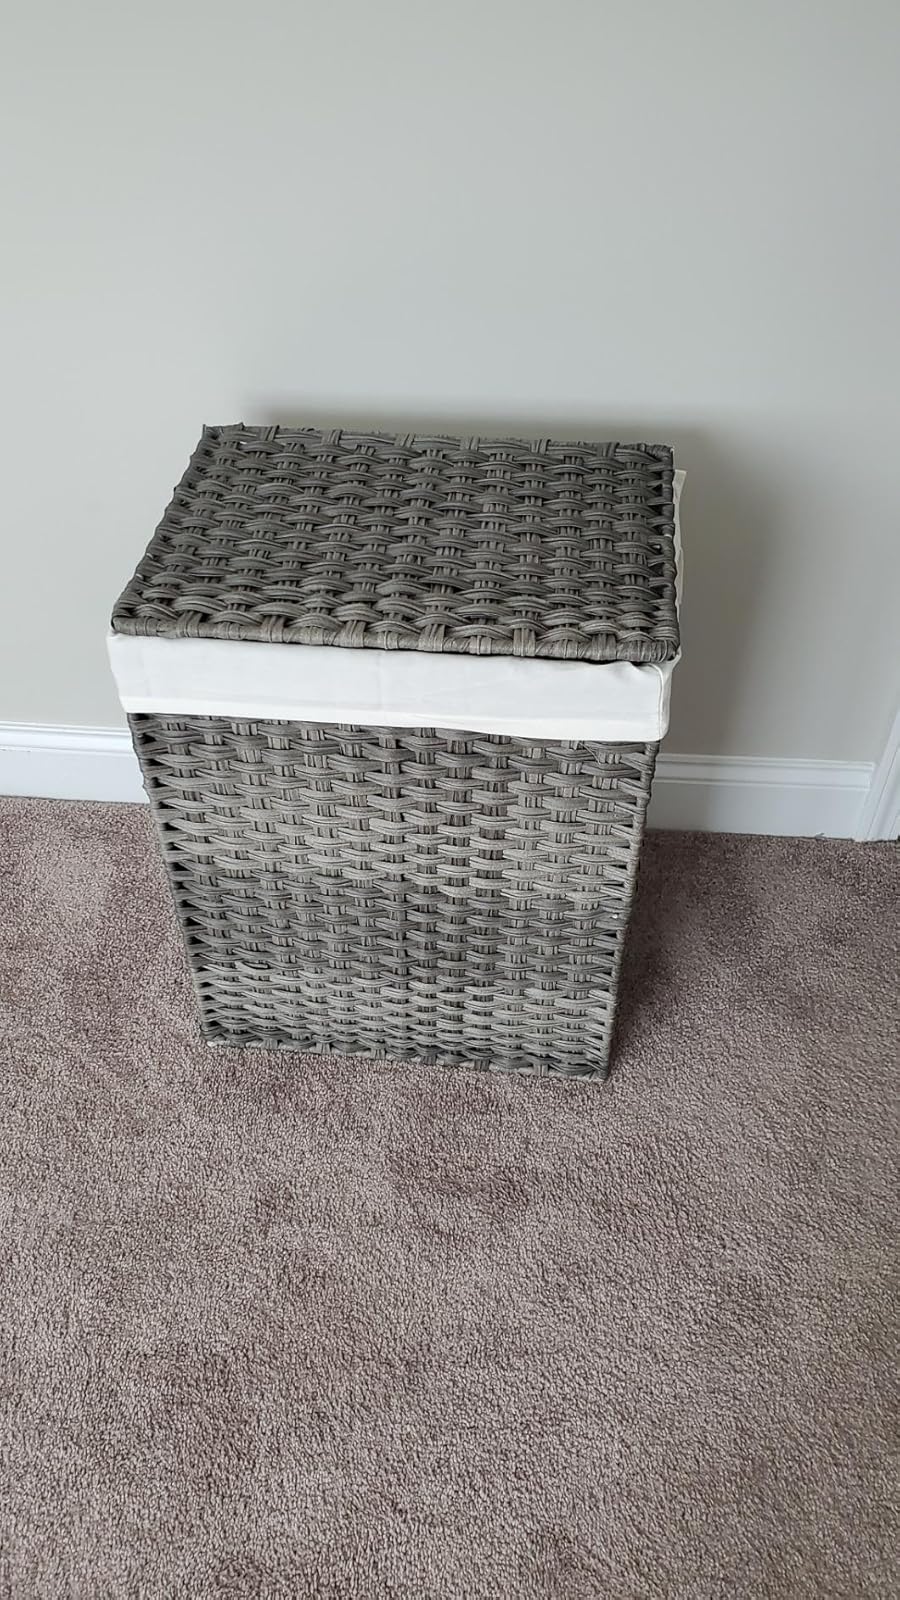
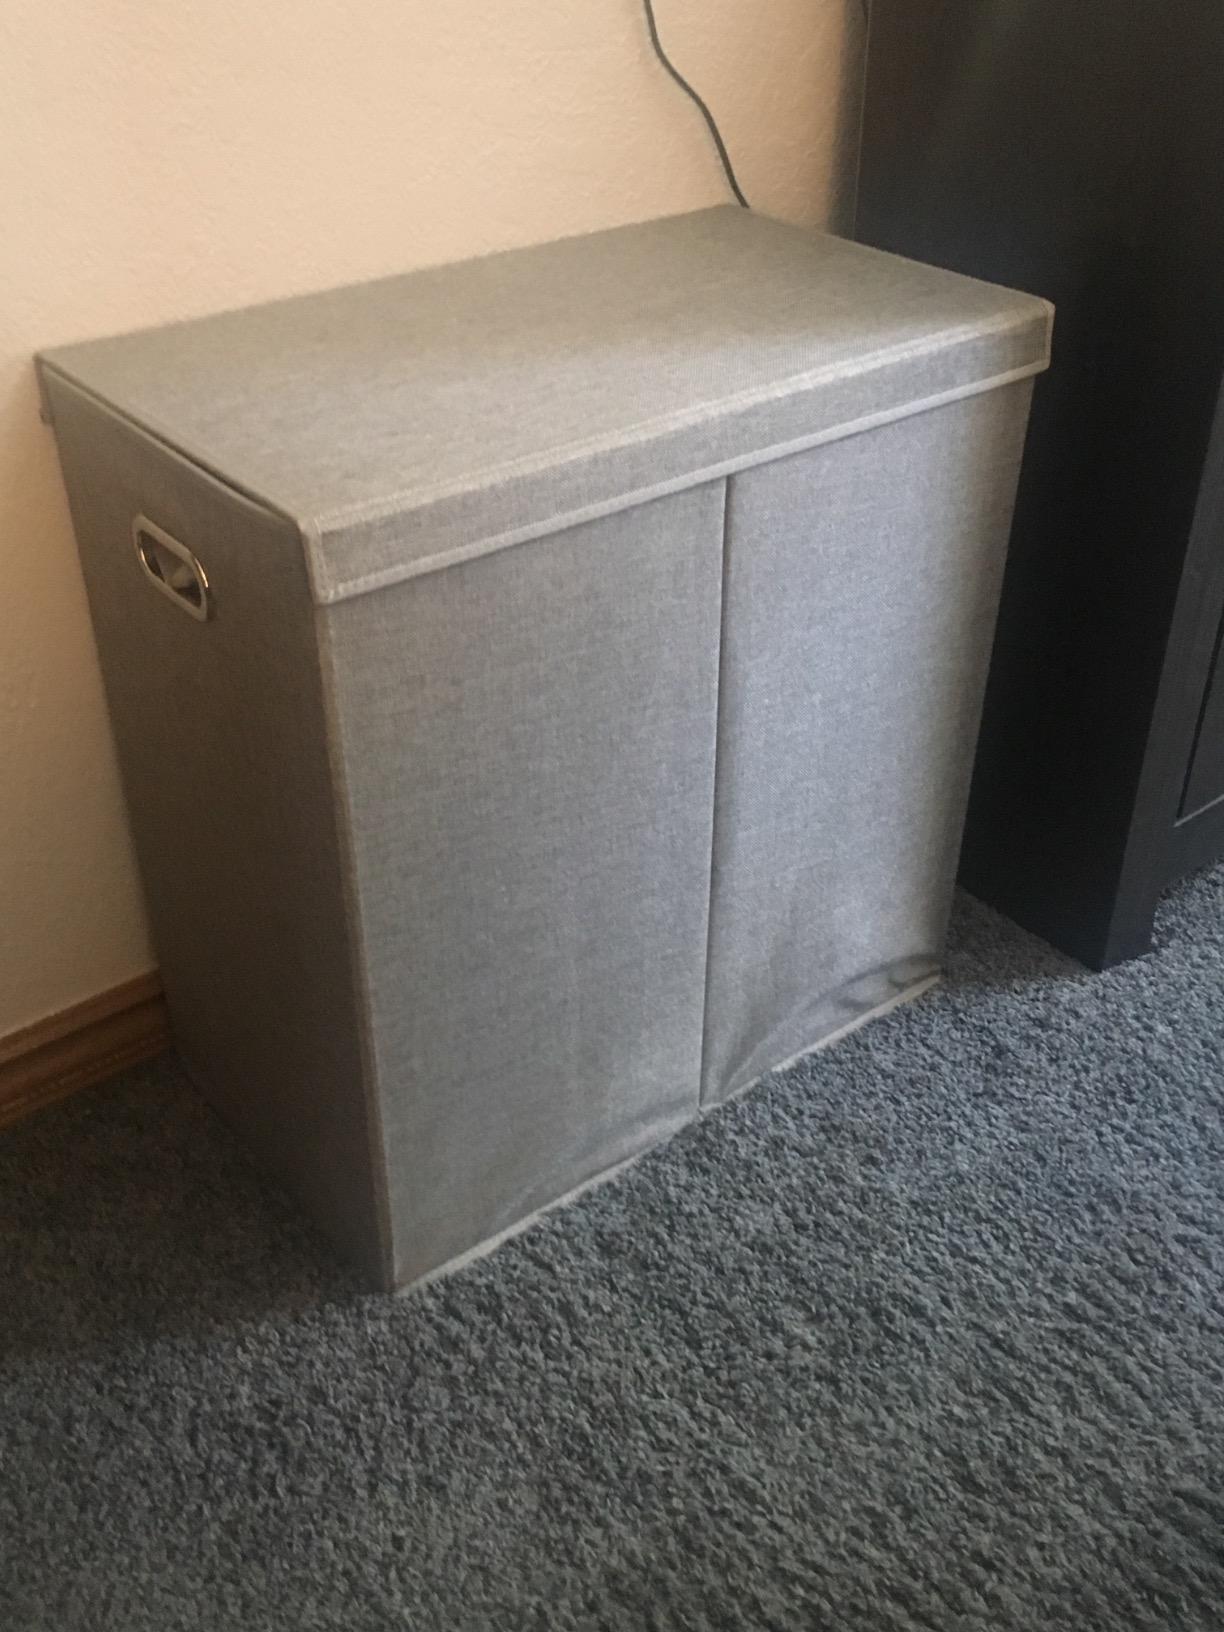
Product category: items_hamper
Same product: no